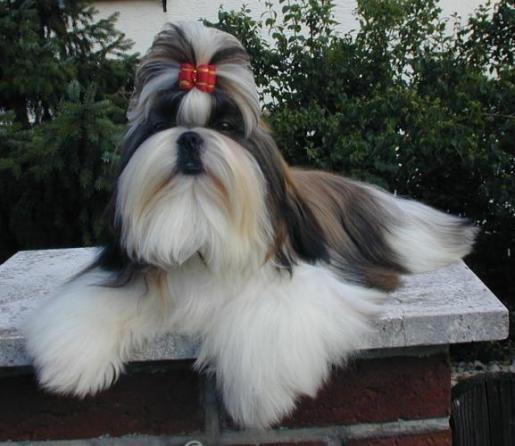
Japanese_spaniel